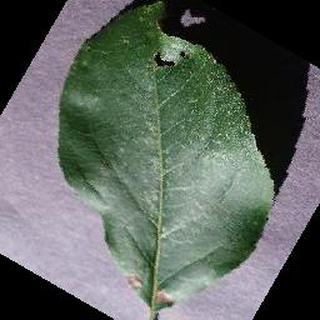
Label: apple_black_rot